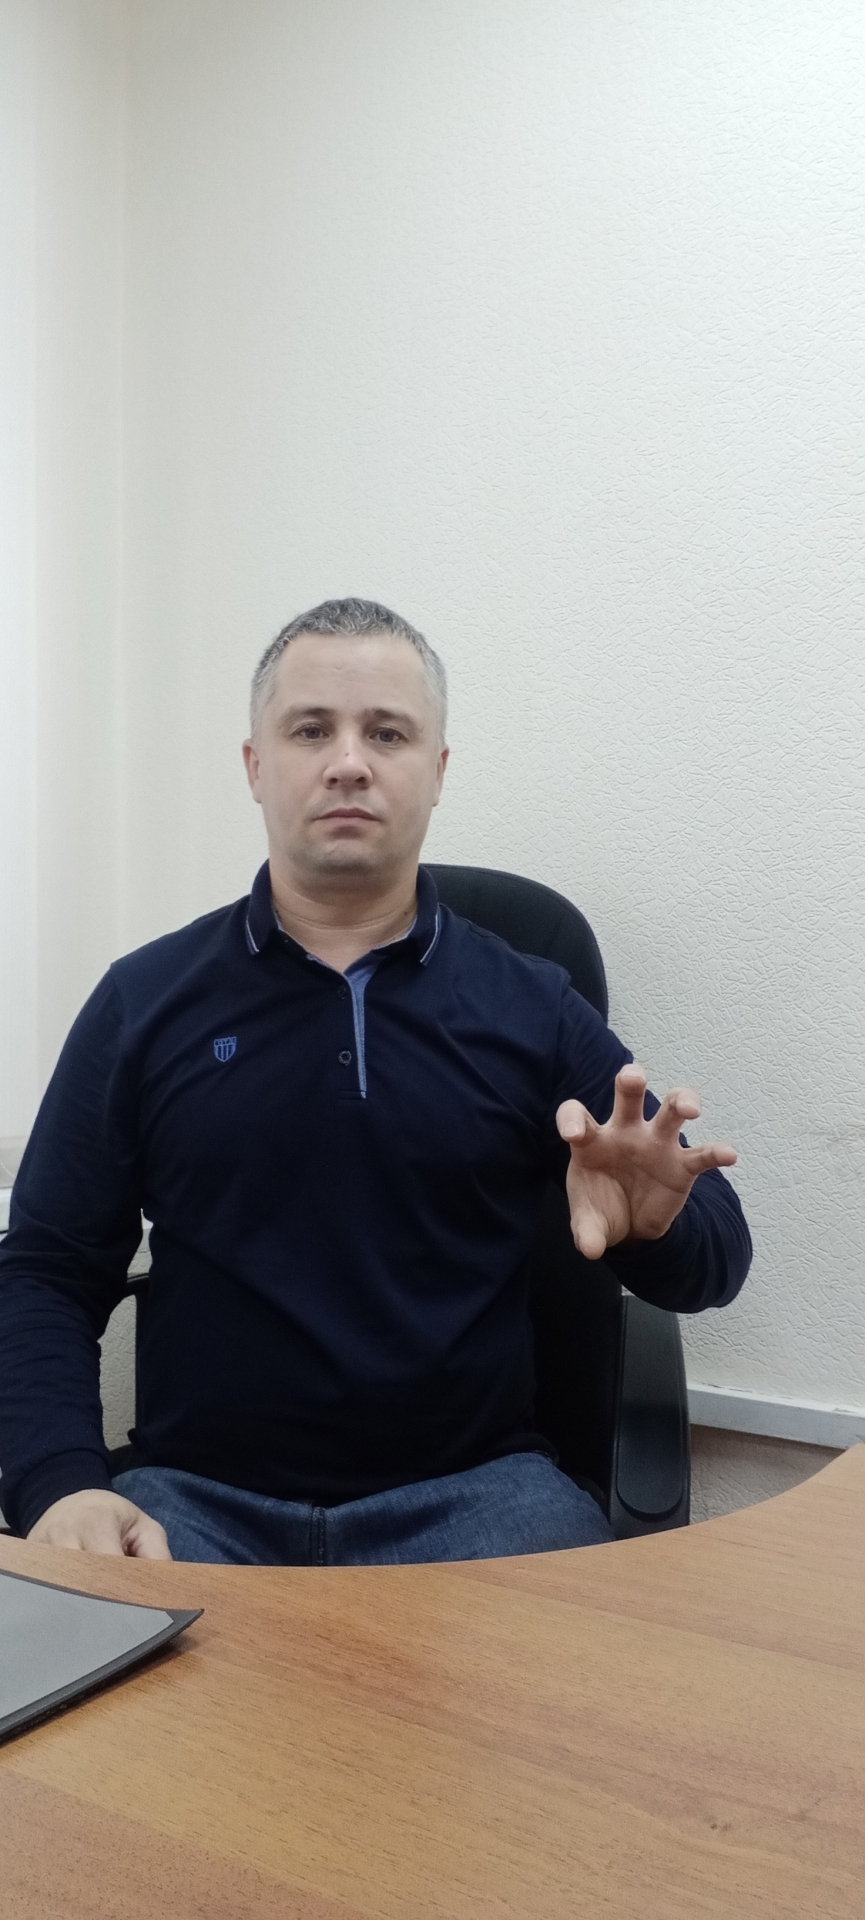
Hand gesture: grabbing